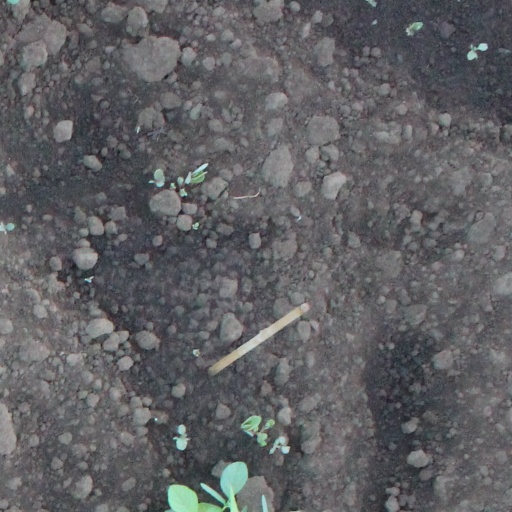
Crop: soybean